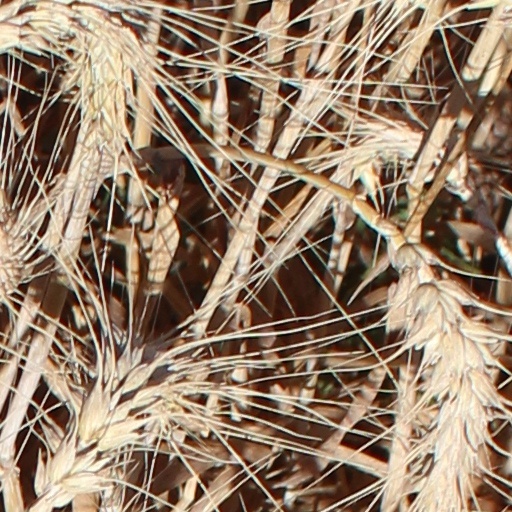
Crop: wheat